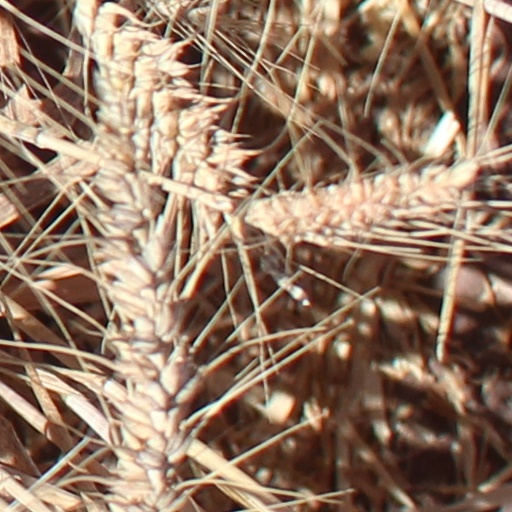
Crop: wheat